Lucyna Wlazło-Bajewska Krzywonos

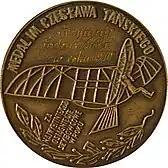

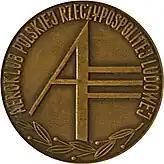

Lucyna Wlazło married and took the surname Wlazło-Bajewska Krzywonos, and had a son Tadeusz Bajewski. She continued to fly until 2005.